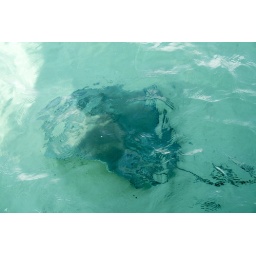
Stingray swimming by our boat